Djokovic–Federer rivalry

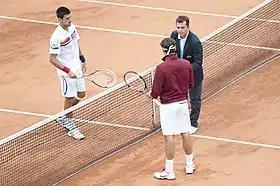
Djokovic and Federer moments before the 2011 French Open semifinal where Federer won in four sets to give Djokovic his first loss of the season.

The pair had two meetings at Roland Garros, with both occurring at the semifinal stage. The first was at the 2011 French Open. Djokovic entered the tournament with a 43-match winning streak. In the match, Federer won the opening set in a tiebreak and then claimed the second set to gain a substantial lead. Djokovic took the third set and was serving for the fourth set, but Federer came back to win it in a tiebreak closing out the match in four sets. The win ended Djokovic's winning streak as well as his 41–0 start to the 2011 season. As a result, Federer advanced to his fifth French Open final where he lost to Nadal, for the fourth time in the final and fifth time overall. Federer's win also saved John McEnroe's record of 42 consecutive match wins to start the 1984 season. The victory further elevated Federer's head-to-head record against Djokovic to 14–9 and 3–1 on clay.